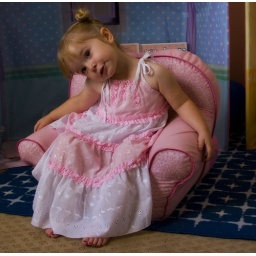
Series of candid (and not-so-candid) photos in her little pink chair